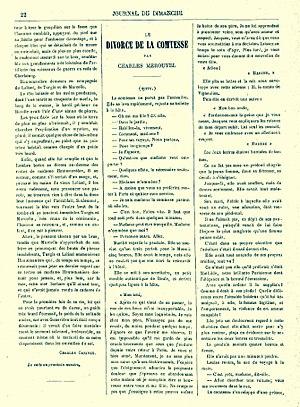
Charles Mérouvel, pseudonyme de Charles Chartier né le 1ᵉʳ décembre 1832 à L'Aigle, dans l'Orne, et mort le 20 juin 1920 à Mortagne-au-Perche, est un romancier et dramaturge français.